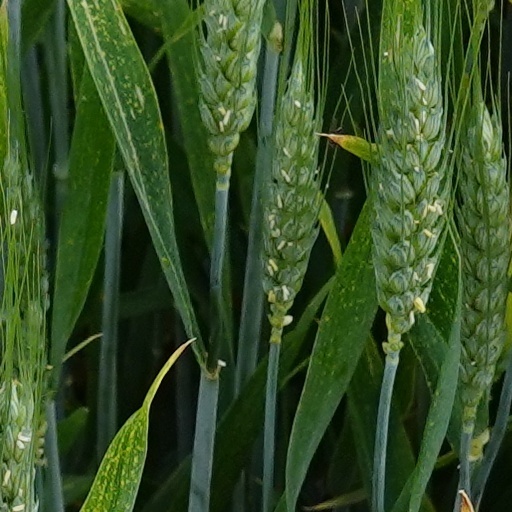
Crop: wheat